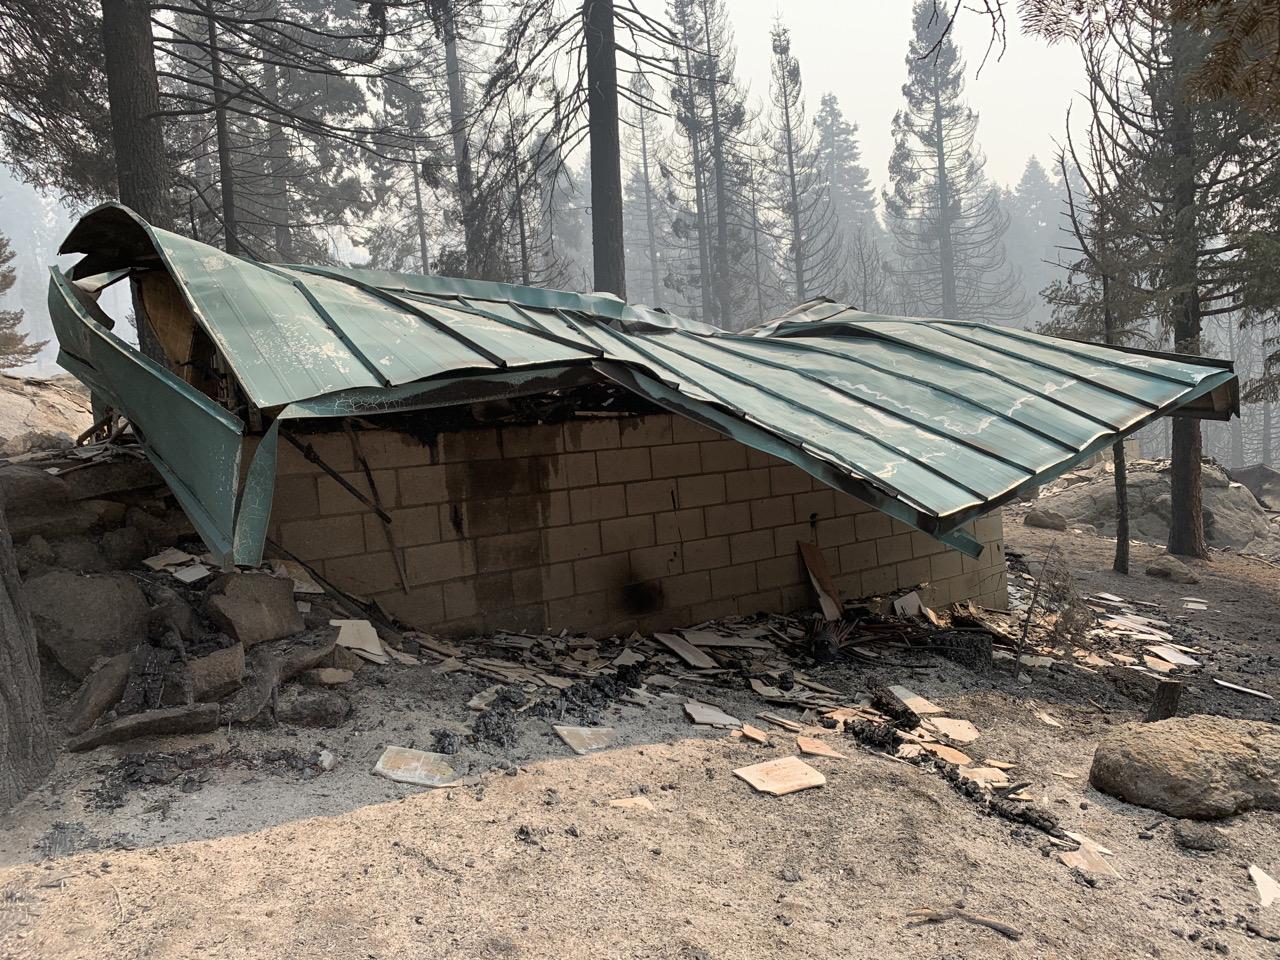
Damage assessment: destroyed